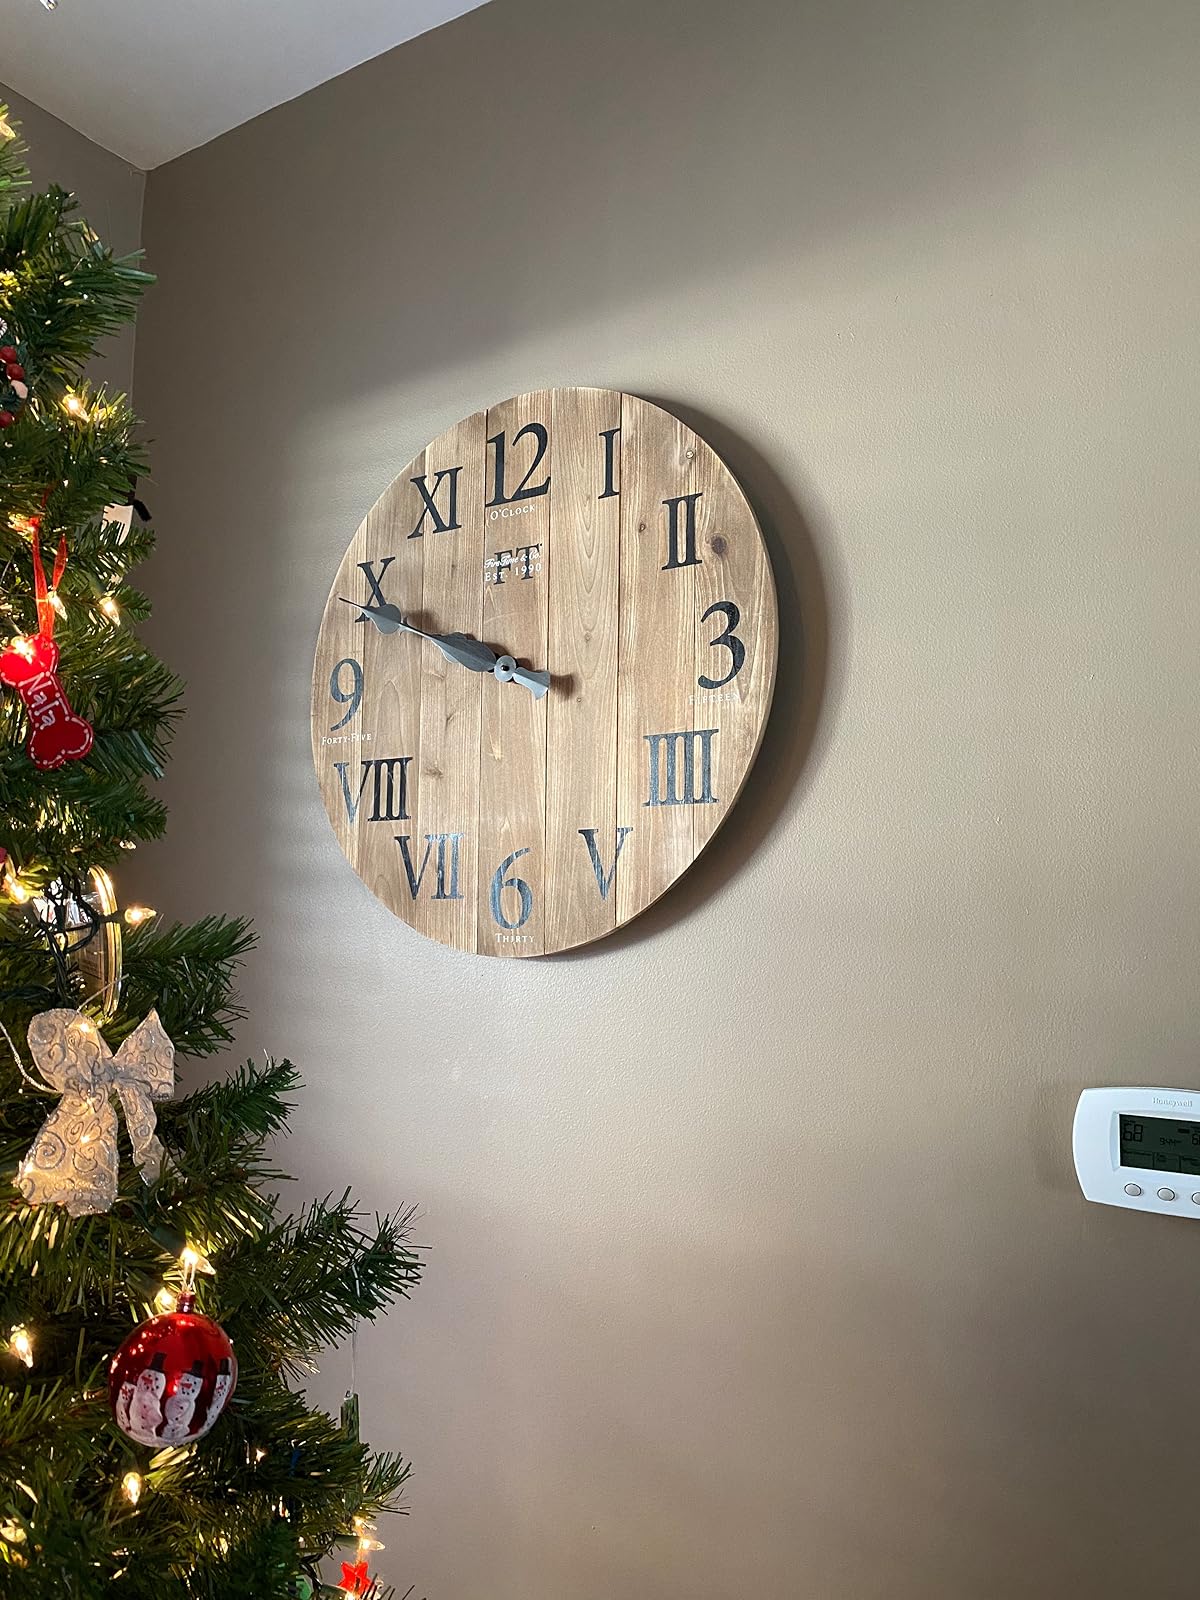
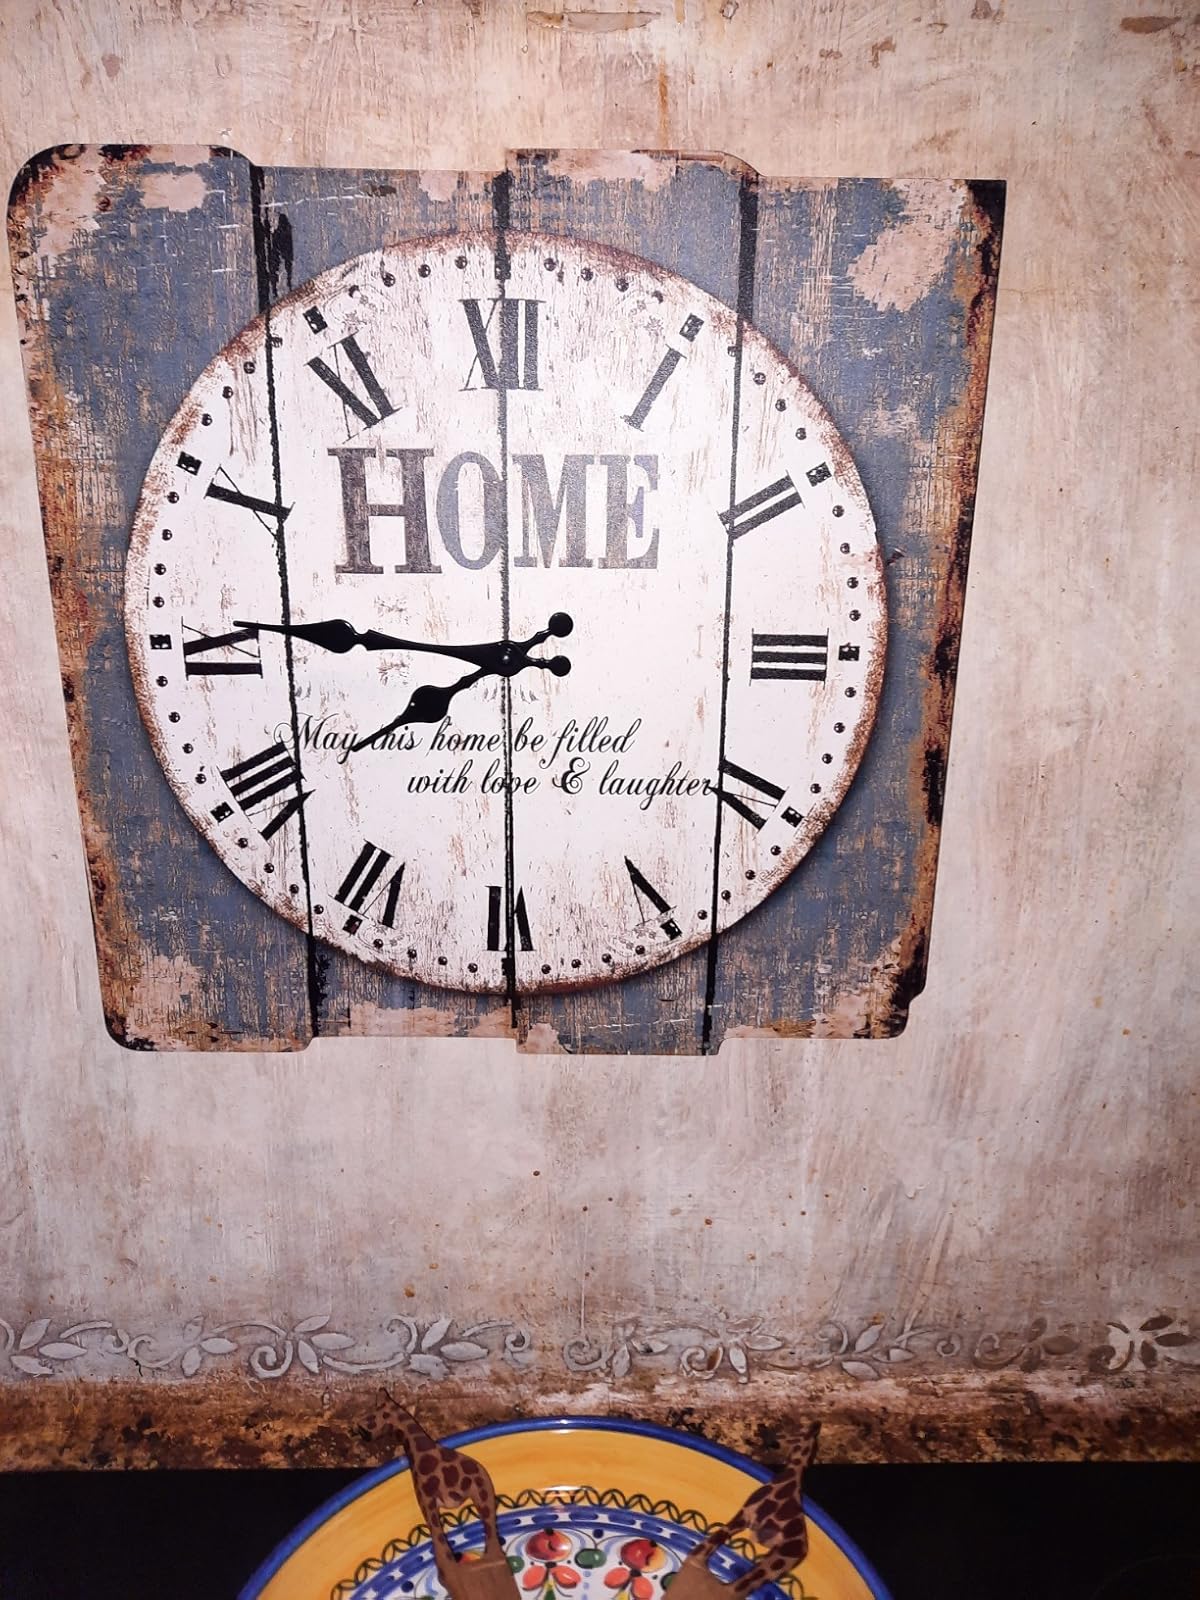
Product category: clock
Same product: no